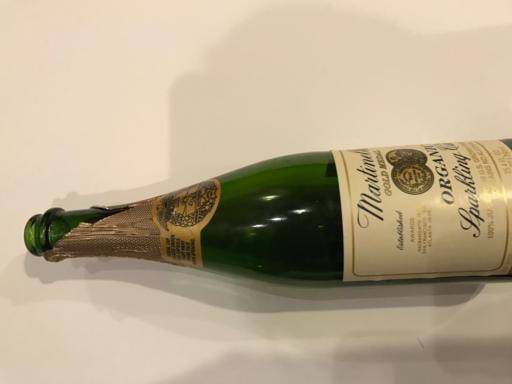
Label: glass